Gig Car Share

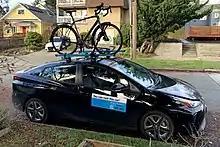
GIG Car Share 2020 Toyota Prius XLE parked with a bicycle on its roof rack in Seattle

The cars are unlocked and locked using a near-field communication (NFC) card or the companion app. Users can be charged different rates depending on the plan chosen. Plans include being charged by the minute, hour, and day.